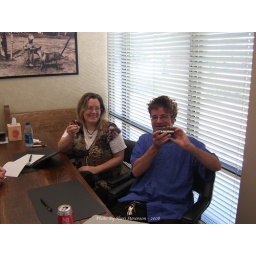
Key and garage door opener in hand.Tells the story. We have our first house now